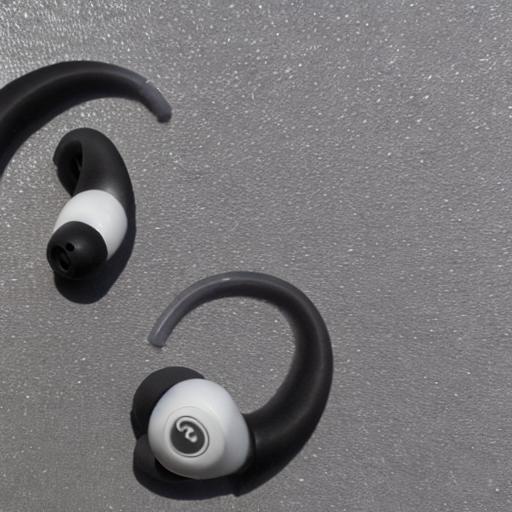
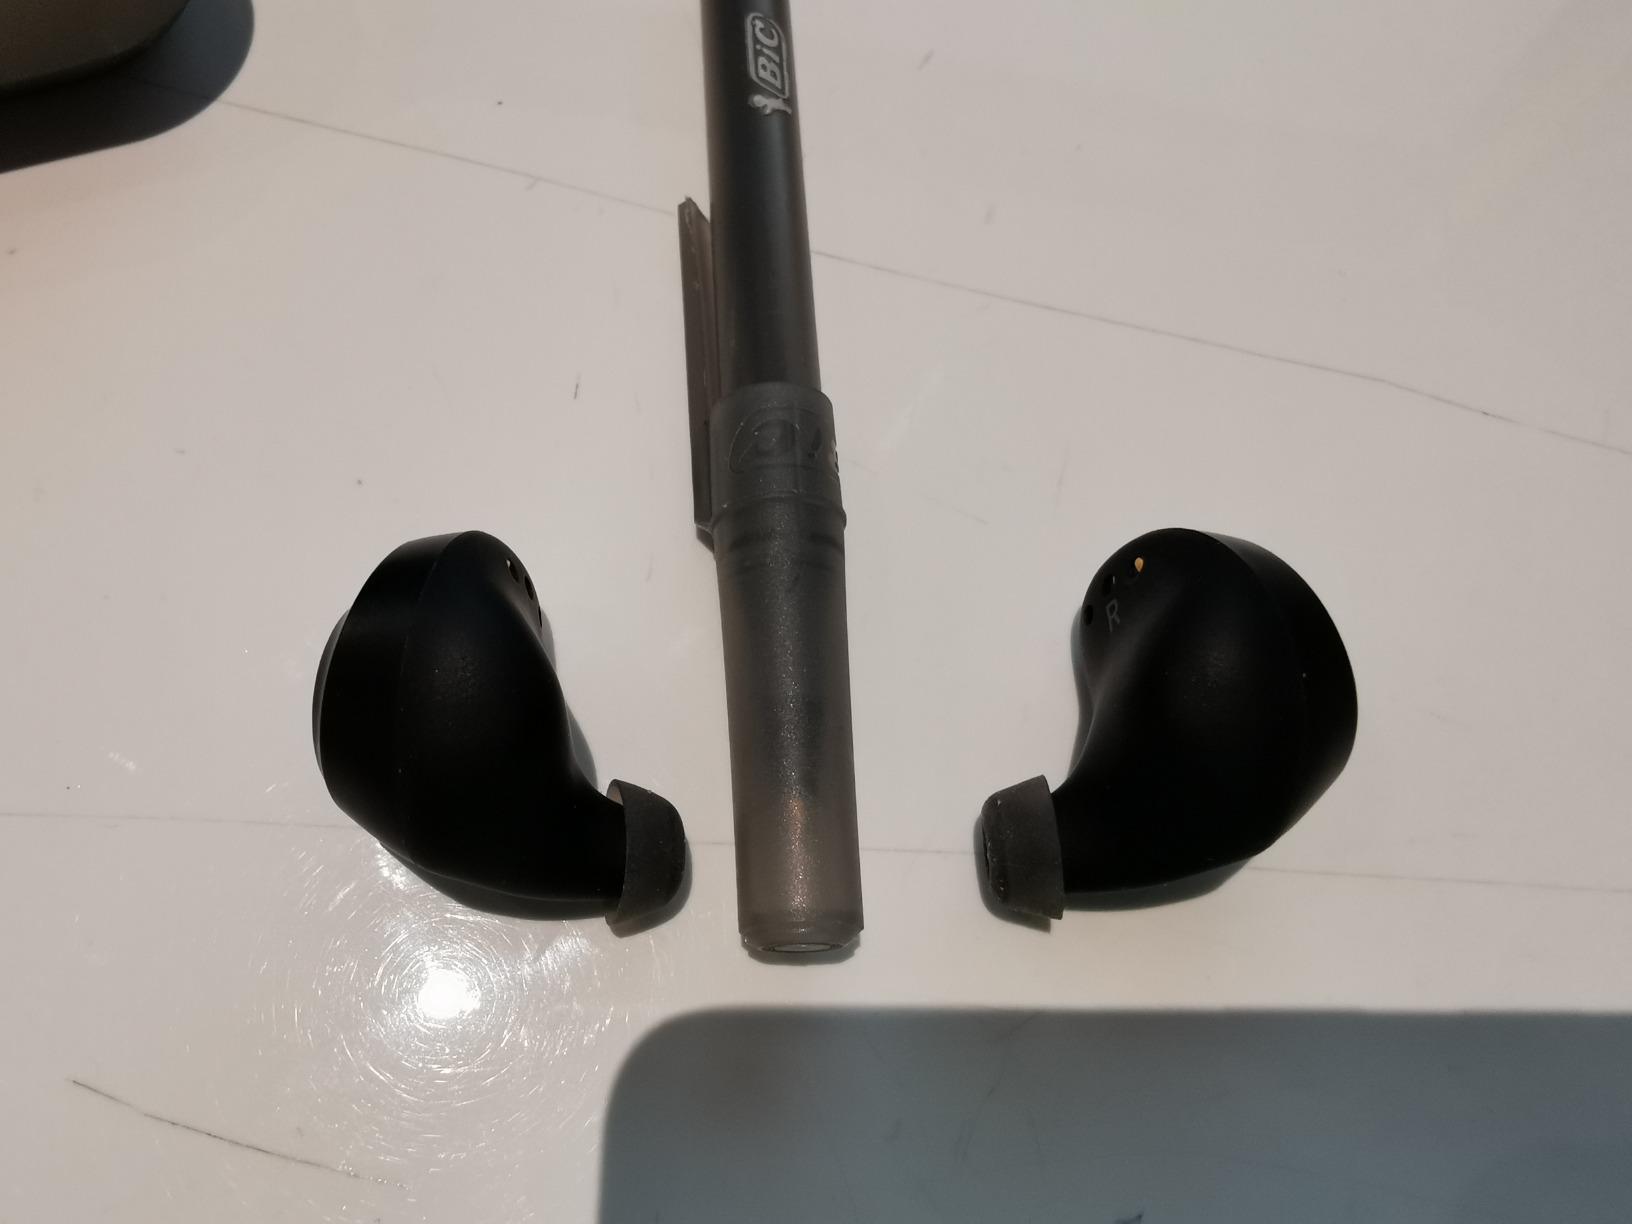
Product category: earbuds
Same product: no